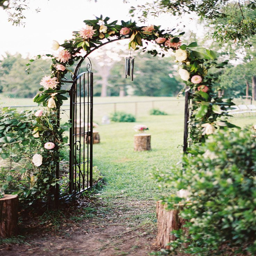
very pretty for a garden wedding